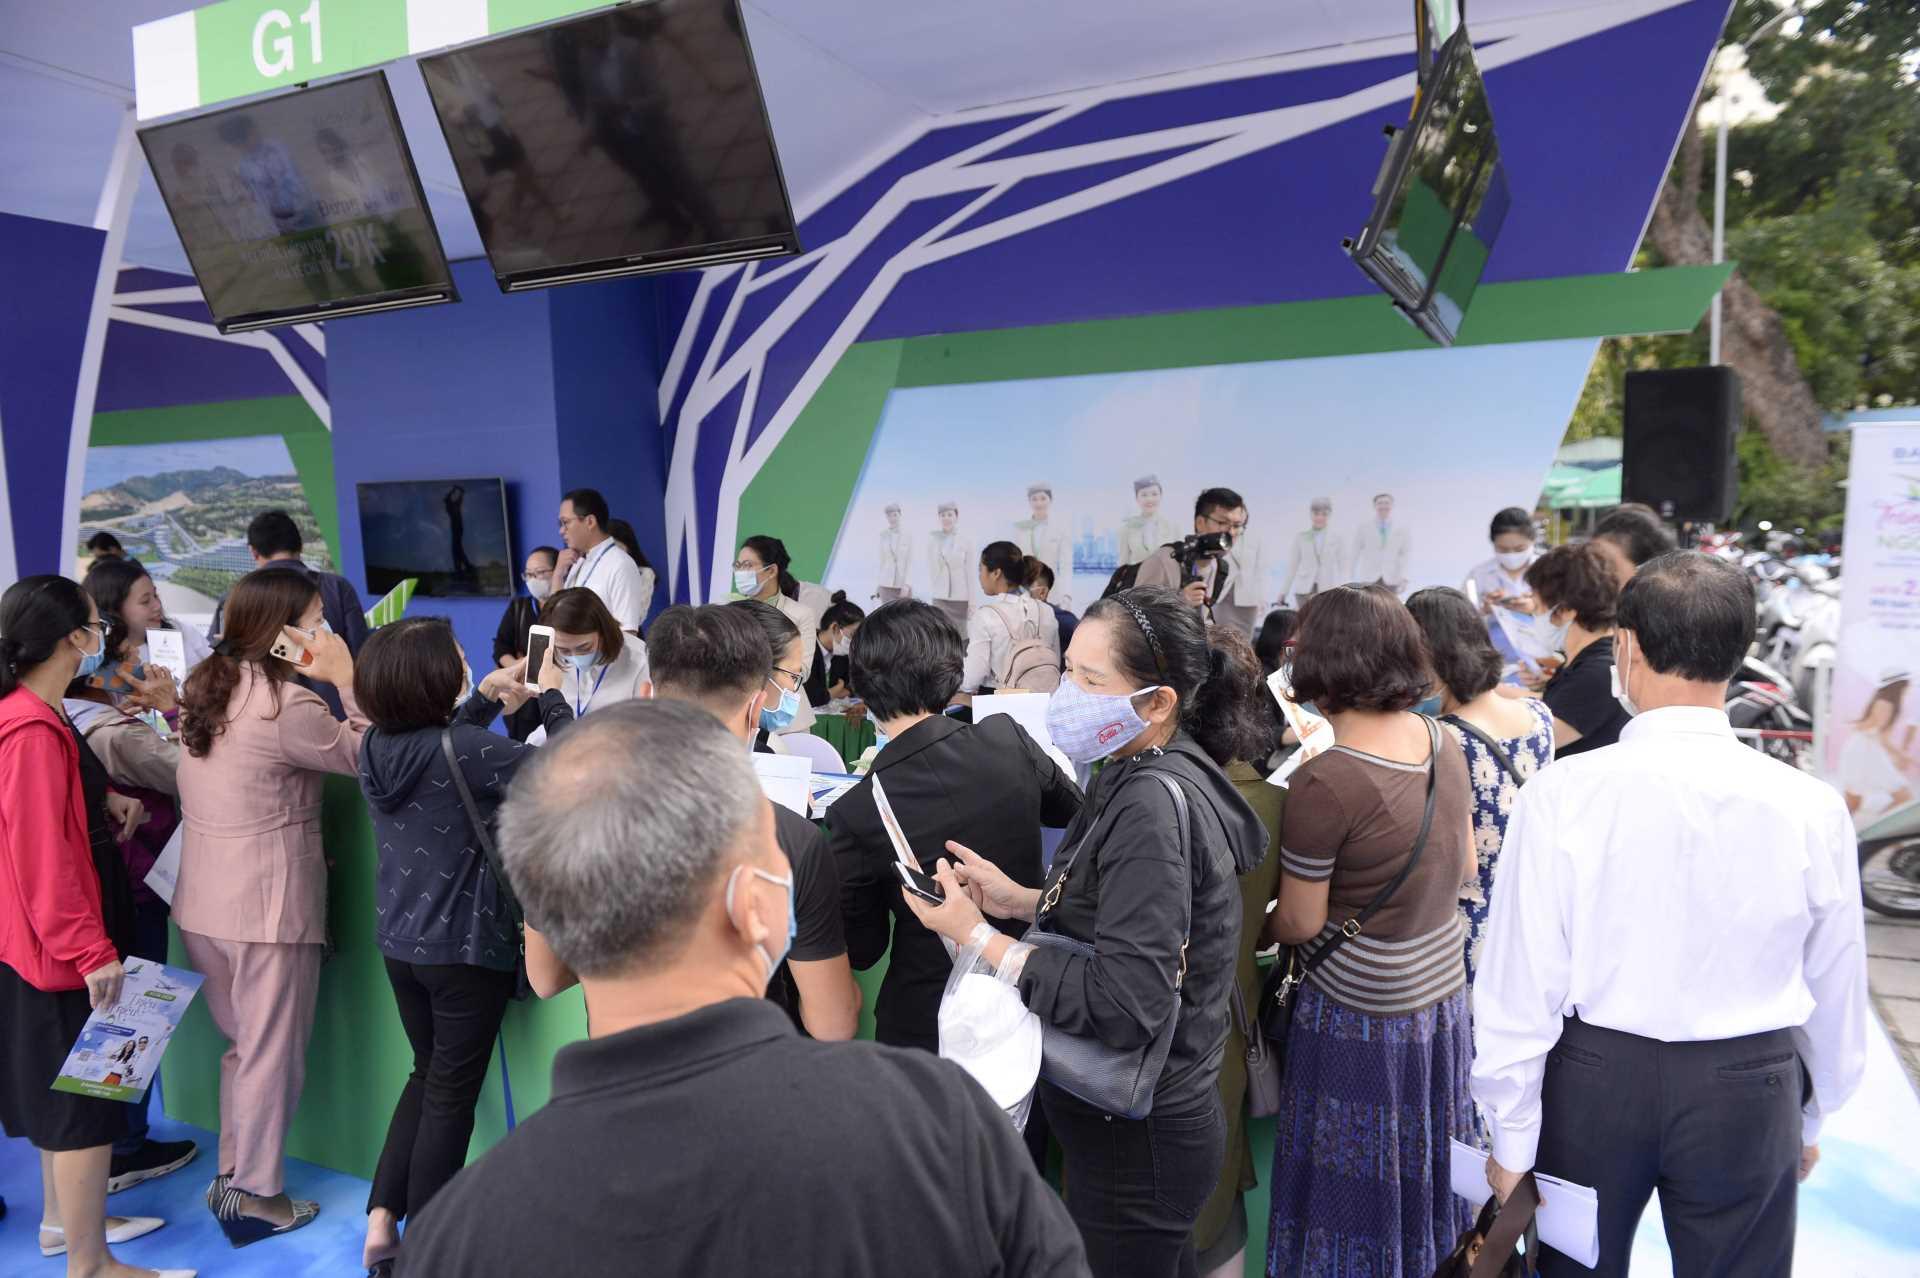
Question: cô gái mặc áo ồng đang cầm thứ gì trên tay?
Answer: cô ấy đang cầm một tờ quảng cáo